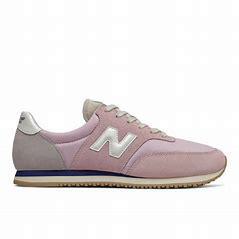
Brand: New
Model: Balance 100